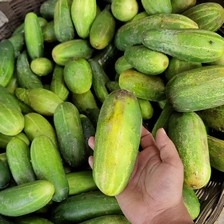
Label: cucumber